Trimbach, Switzerland

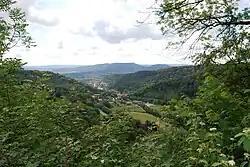
Trimbach

Trimbach has an area, , of . Of this area, or 23.2% is used for agricultural purposes, while or 52.4% is forested. Of the rest of the land, or 23.8% is settled (buildings or roads), or 1.0% is either rivers or lakes.